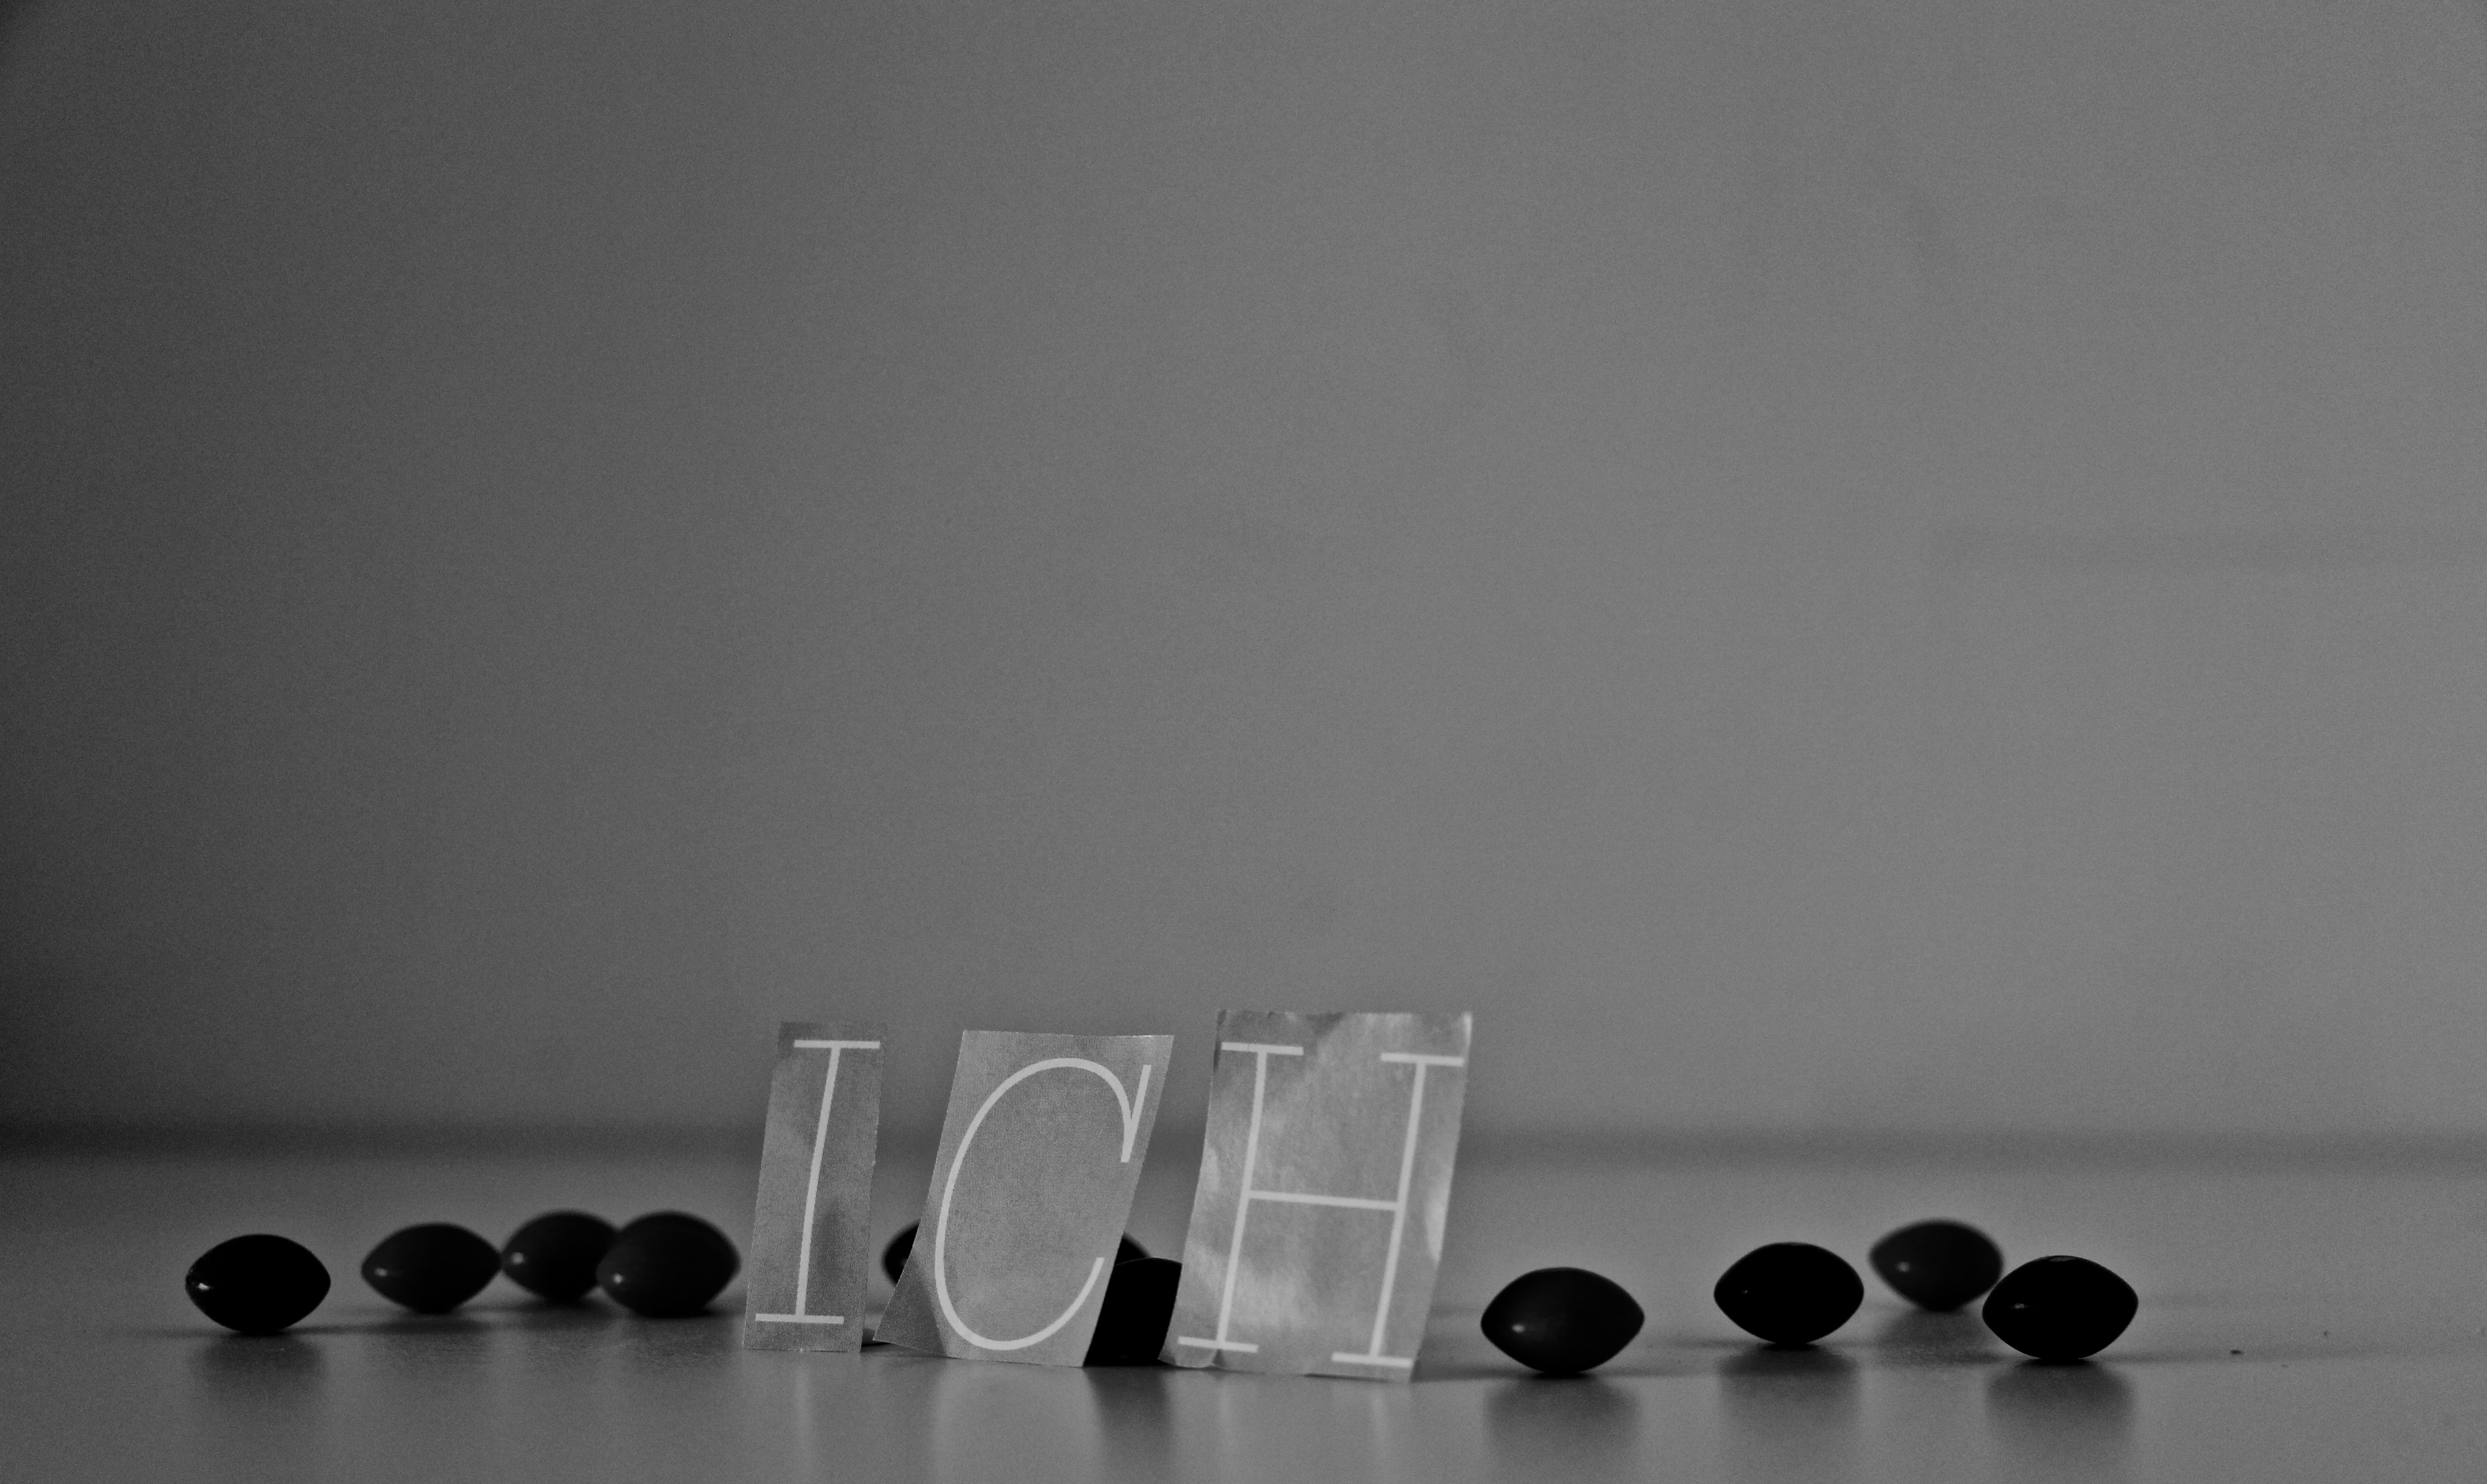
black and white, glass, black white, letters, i, shape, still life photography, monochrome photography